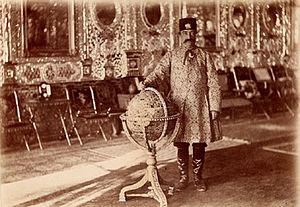
Le palais du Golestan est l'ancien palais royal qadjar situé dans la citadelle royale de Arg-e Soltanati à Téhéran.